Ion Biberi

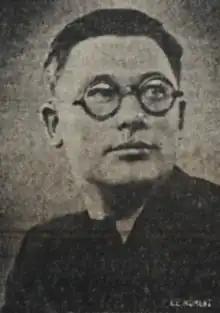
Biberi in 1937

Ion Biberi (21 July 1904 27 September 1990) was a Romanian psychiatrist and anthropologist, also active as an essayist, fiction writer, dramatist, translator and critic. Born into a mixed Romanian–French–German family, he spent most of his life in the Oltenian city of Turnu Severin, and was rather cut off from the center of culture in Bucharest. Young Biberi was interested in philosophy, literature, and popular science, including amateur astronomy and human genetics; his worldview was shaped by the works of Mihai Eminescu, Hippolyte Taine, Erwin Baur, and later Henri Bergson. He was also a child soldier in World War I, and his early experience of human disaster informed a lasting interest in thanatology. His first works were articles on scientific subjects published when he was still a teenager. At around that time, he also crossed paths with the younger author Mircea Eliade, who later became an additional influence on his work, and a generational leader.